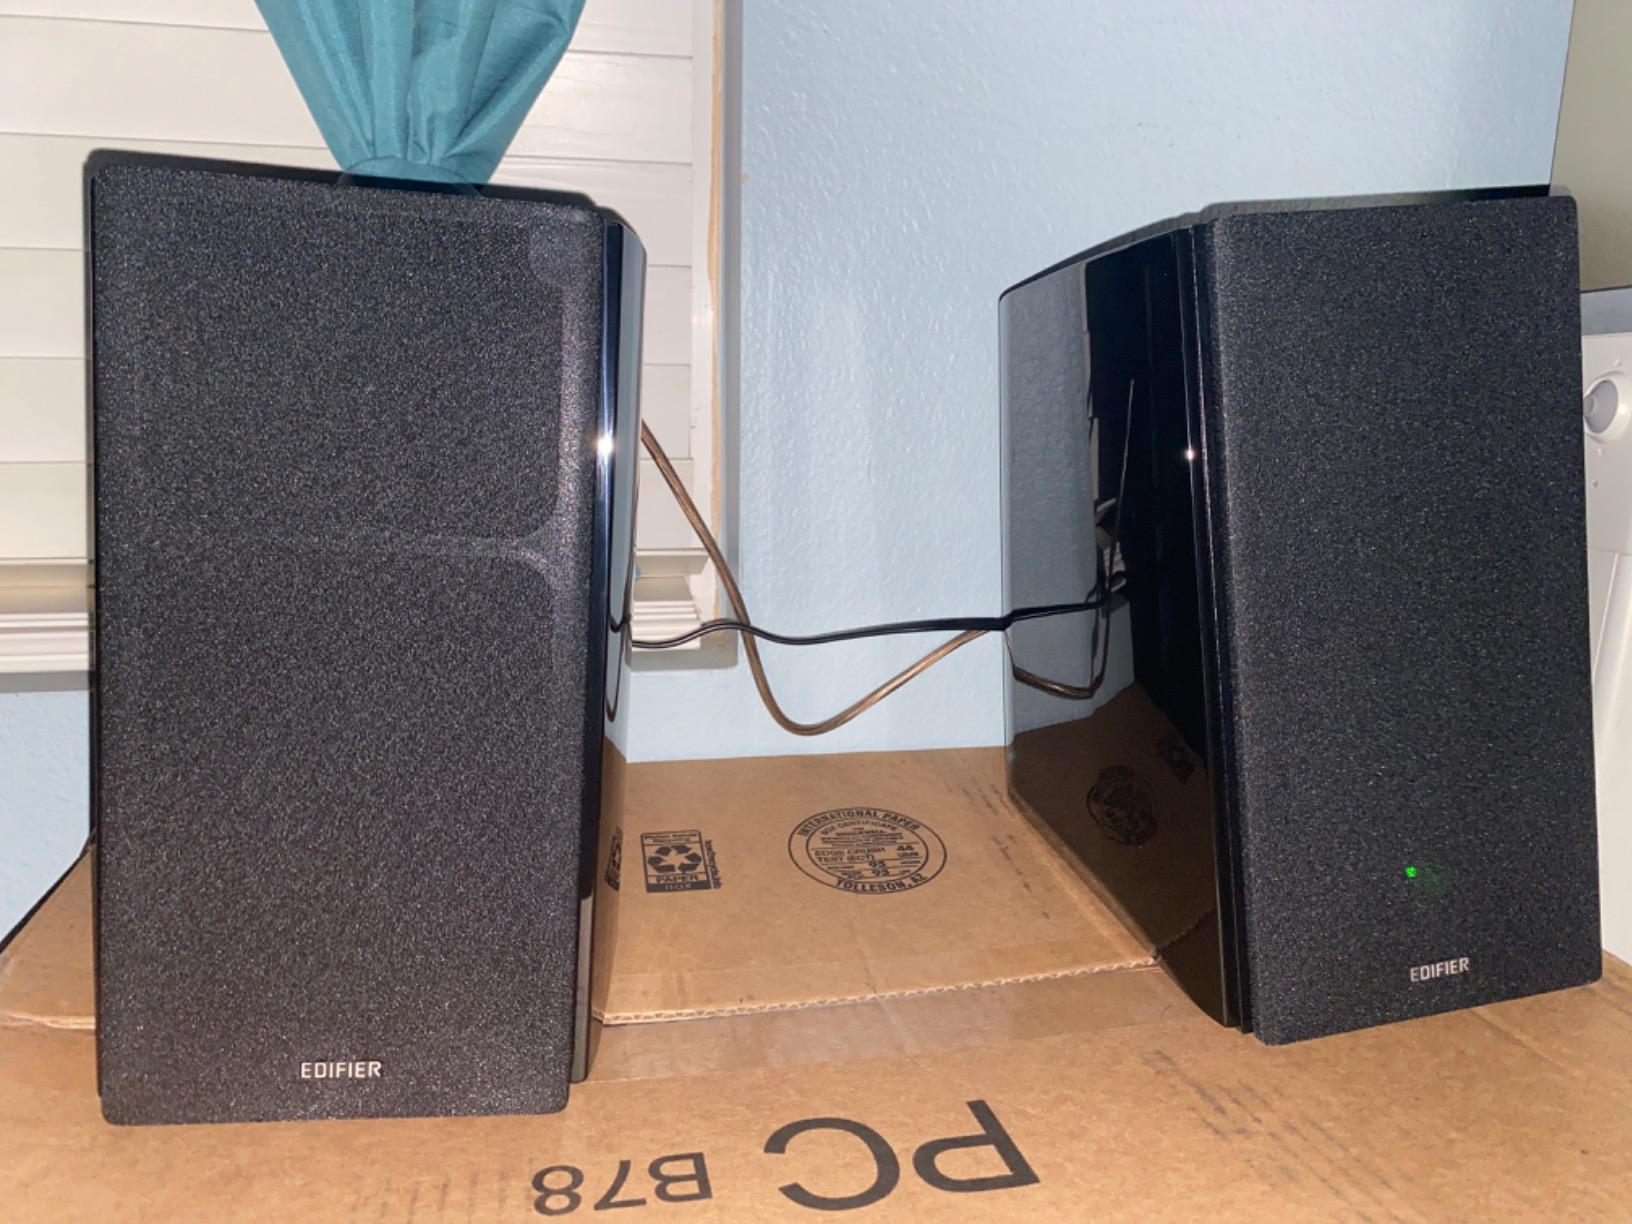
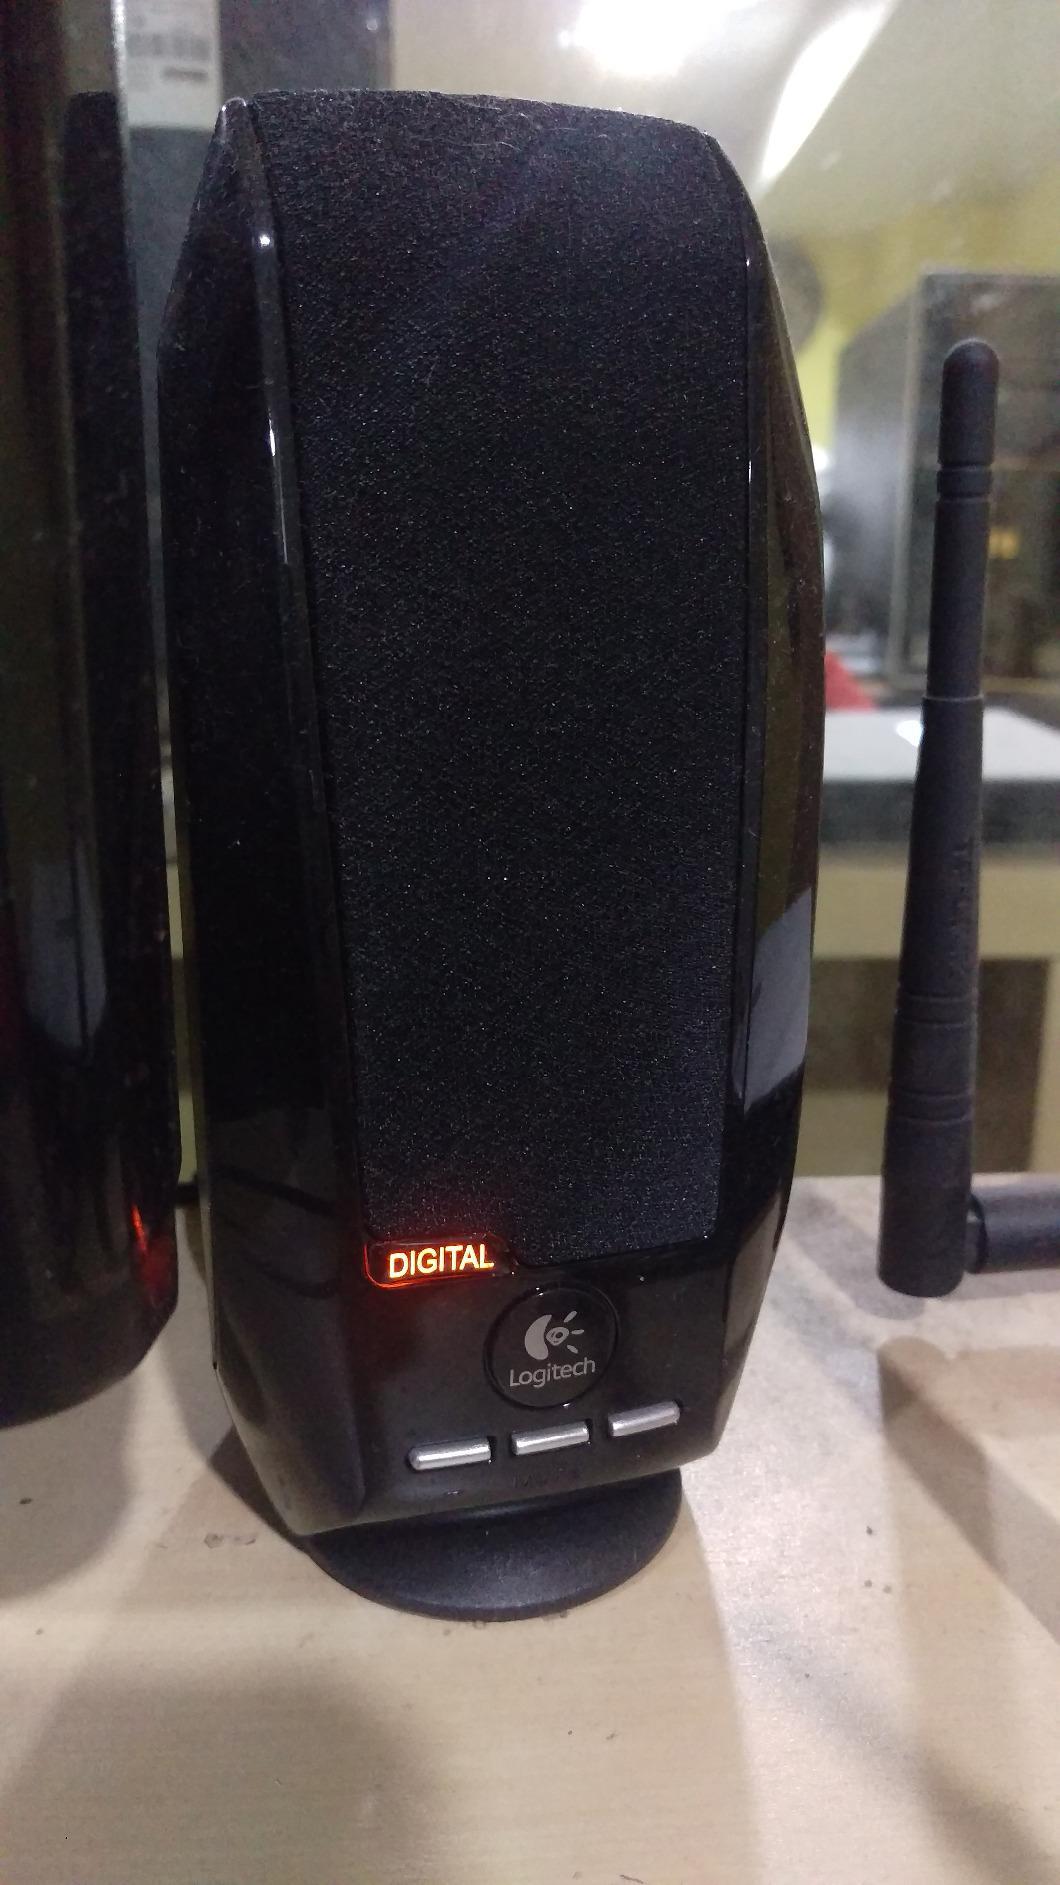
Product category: speaker
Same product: no